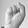
ASL letter: S